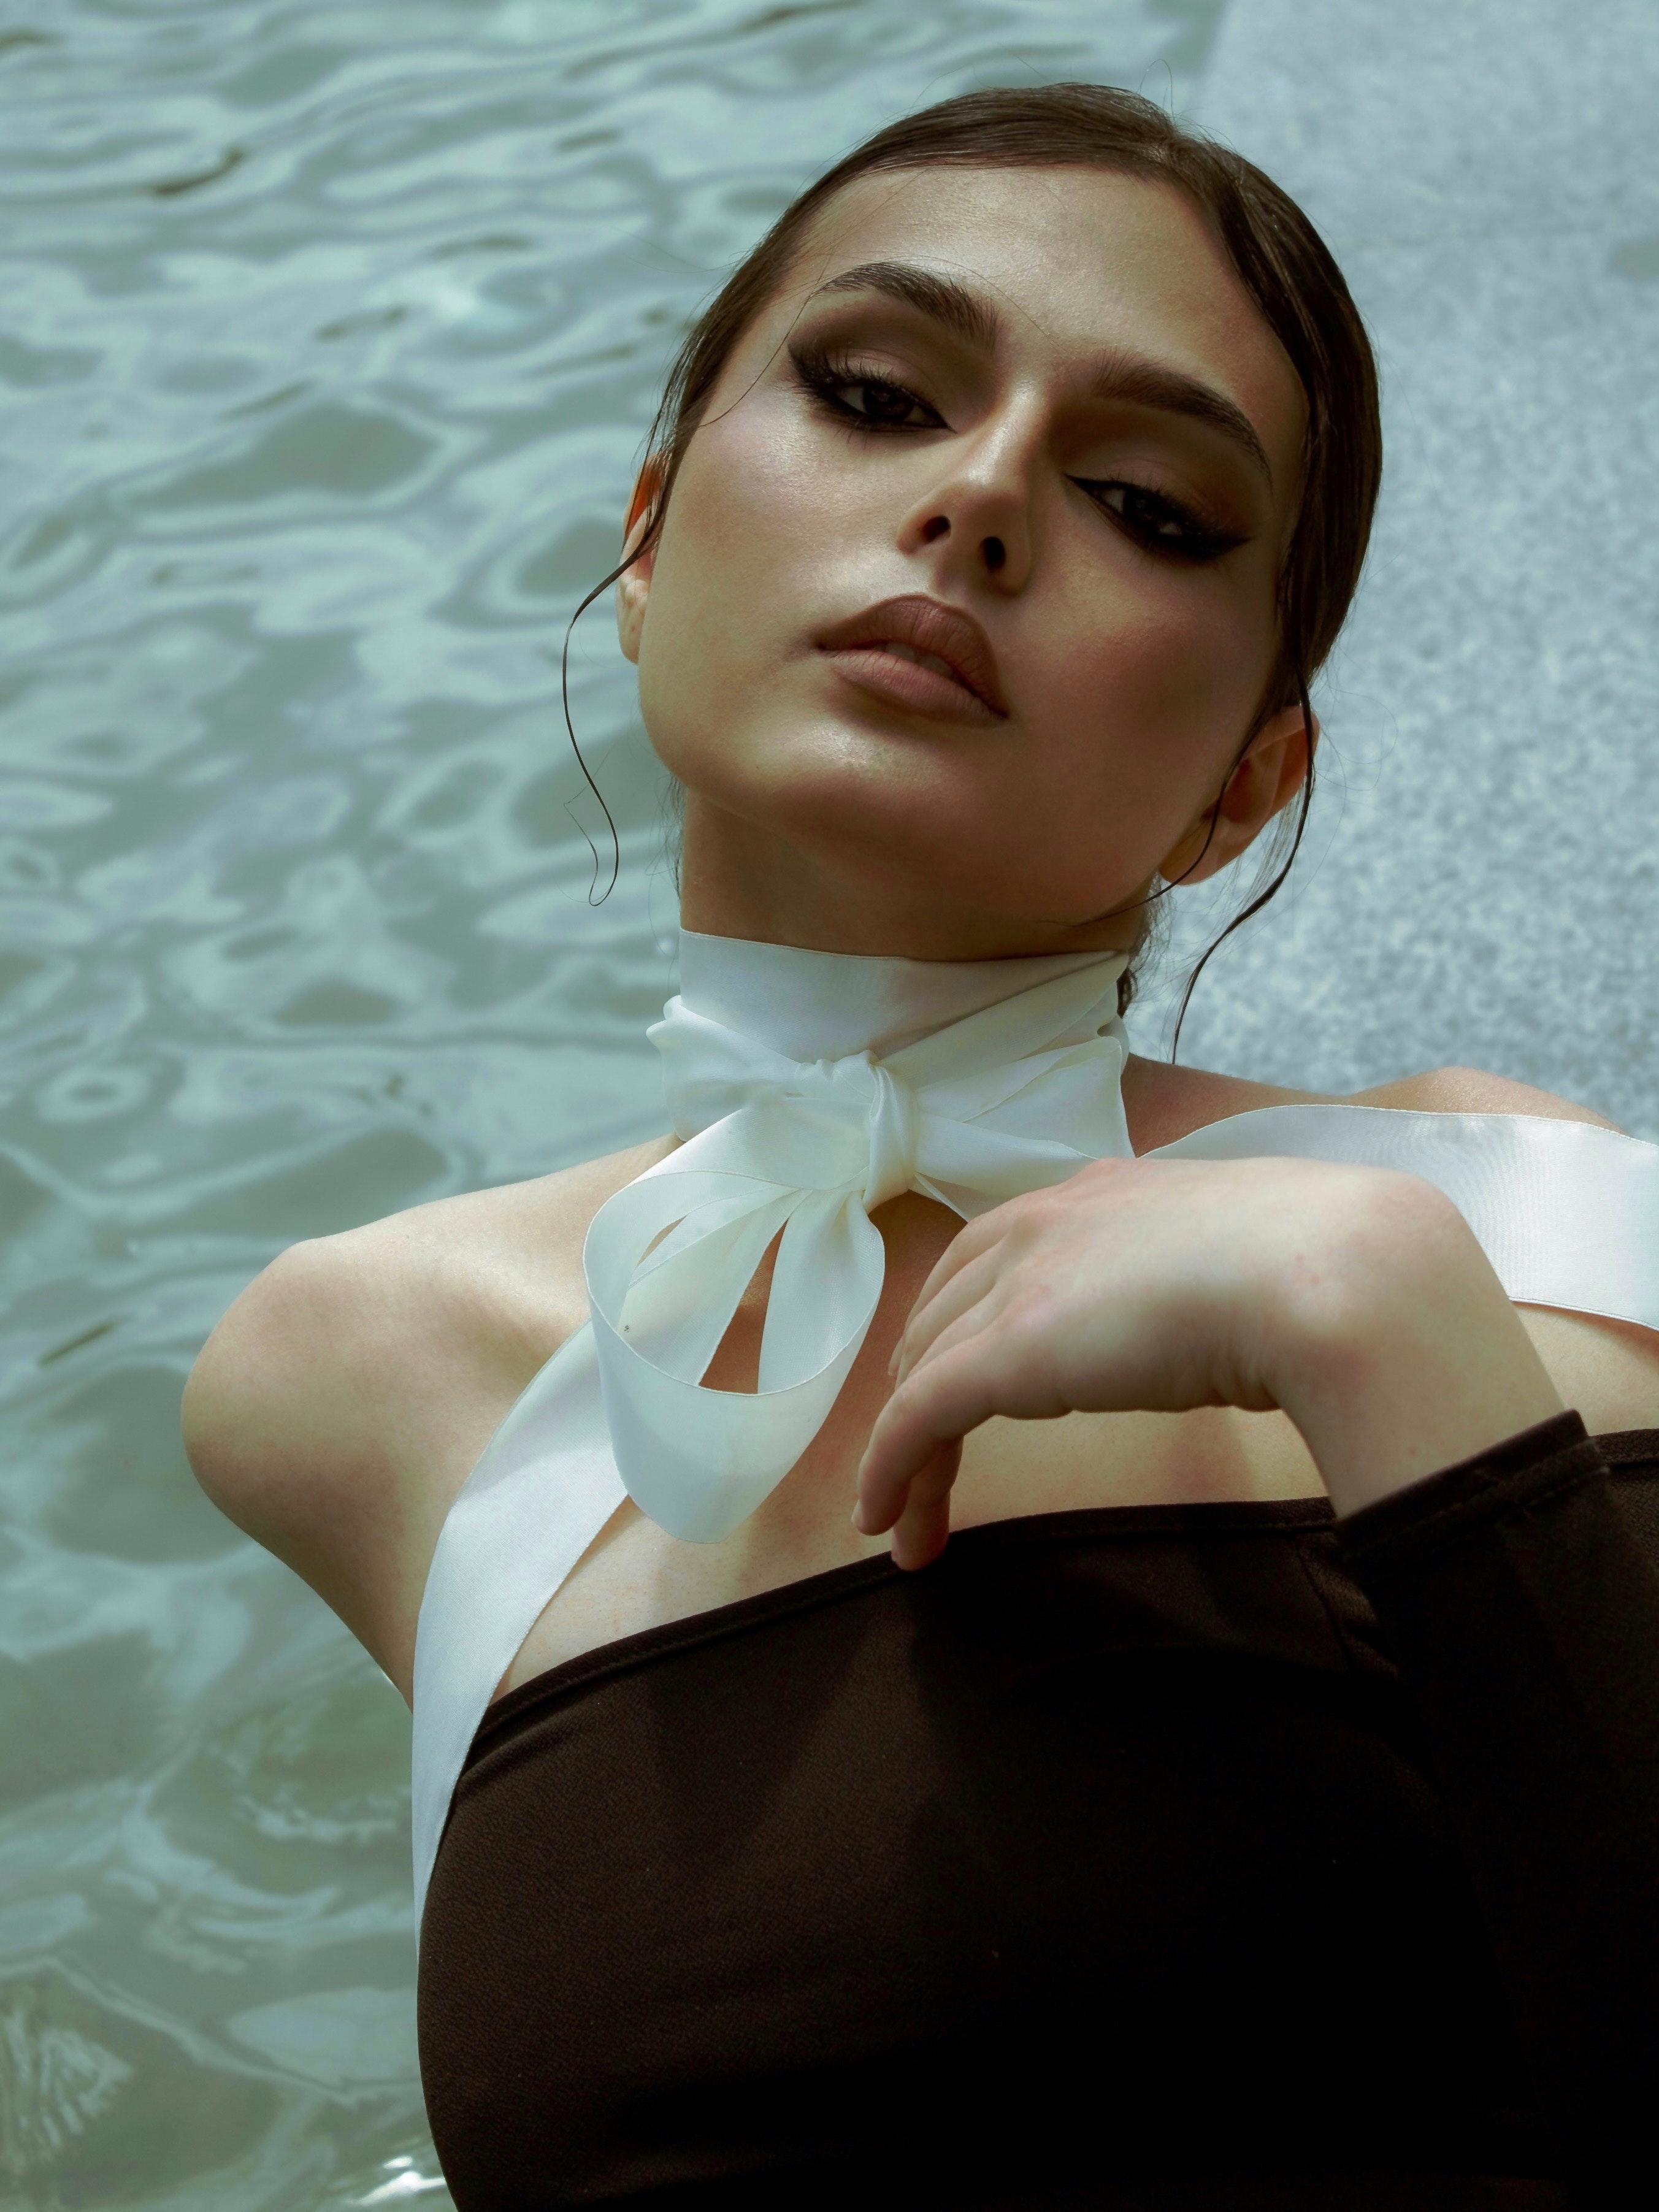
woman, joint, lip, shoulder, eyebrow, water, neck, flash photography, eyelash, eyewear, chest, black hair, fashion design, bow tie, formal wear, long hair, jewellery, blond, fashion model, bridal accessory, brown hair, lake, fashion accessory, gown, headpiece, sitting, portrait photography, haute couture, photo shoot, portrait, retro style